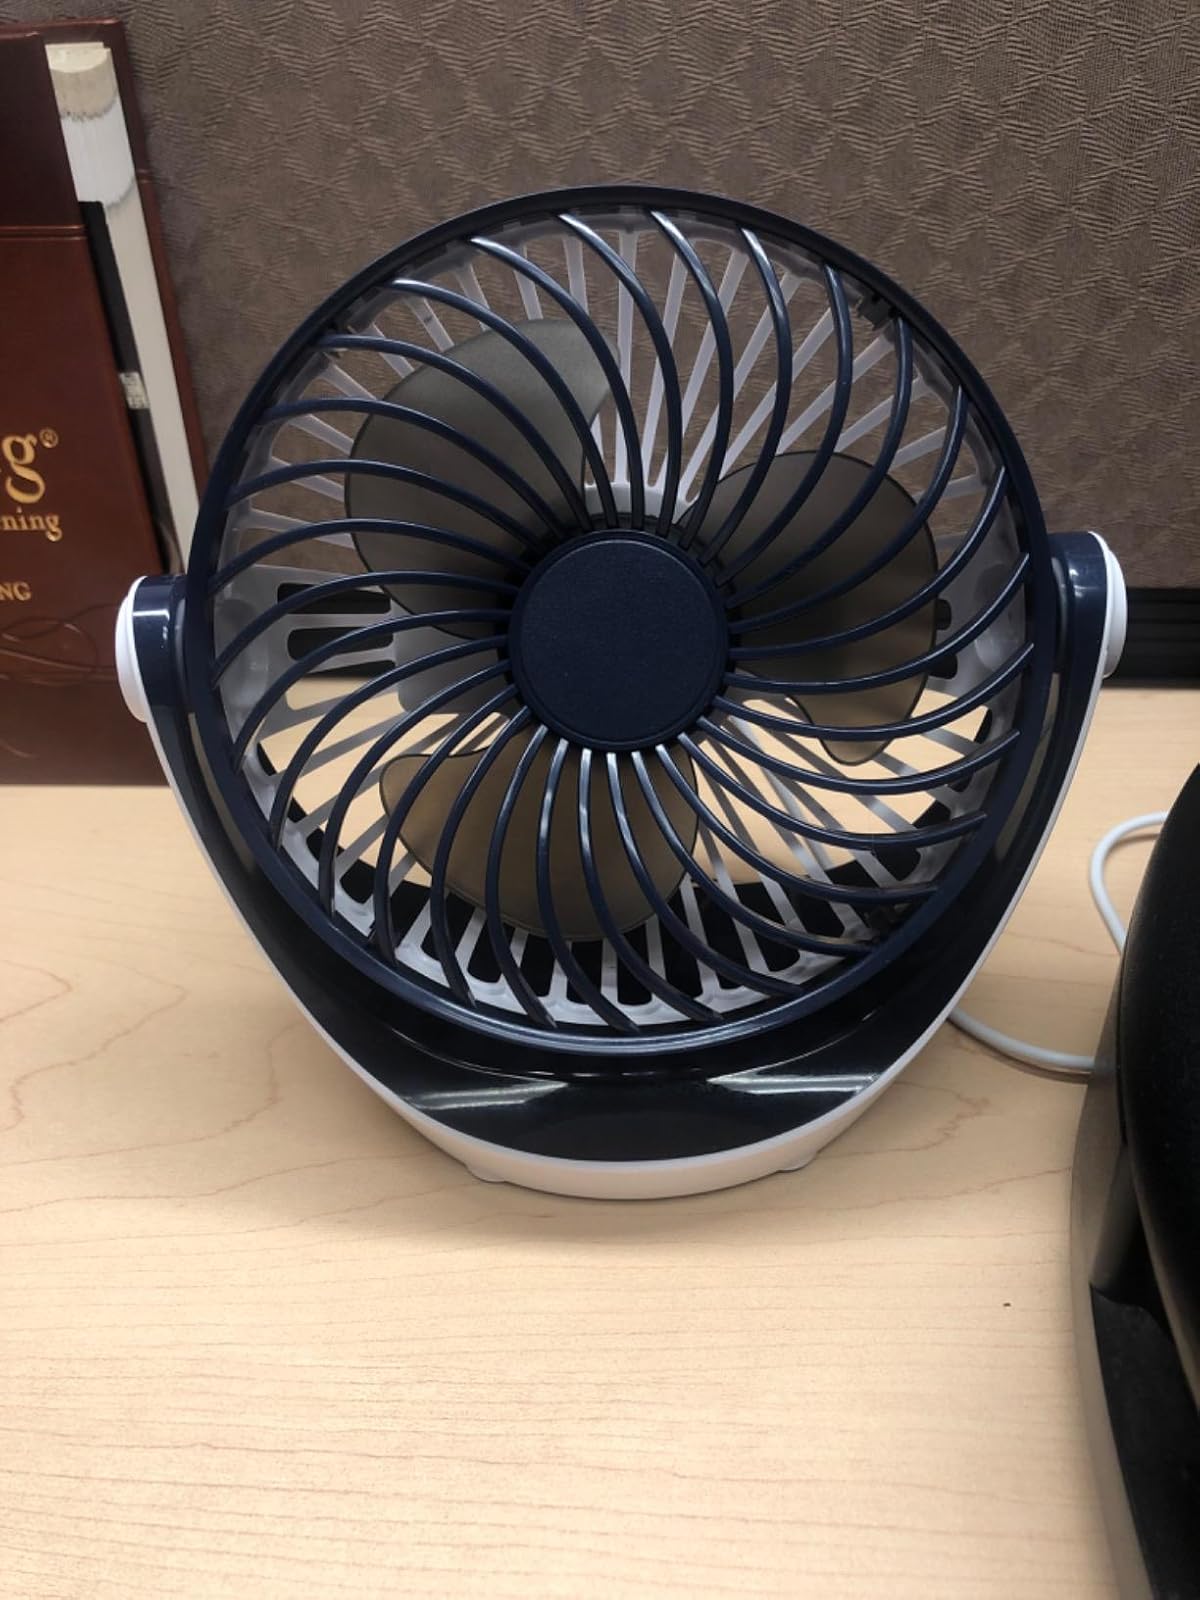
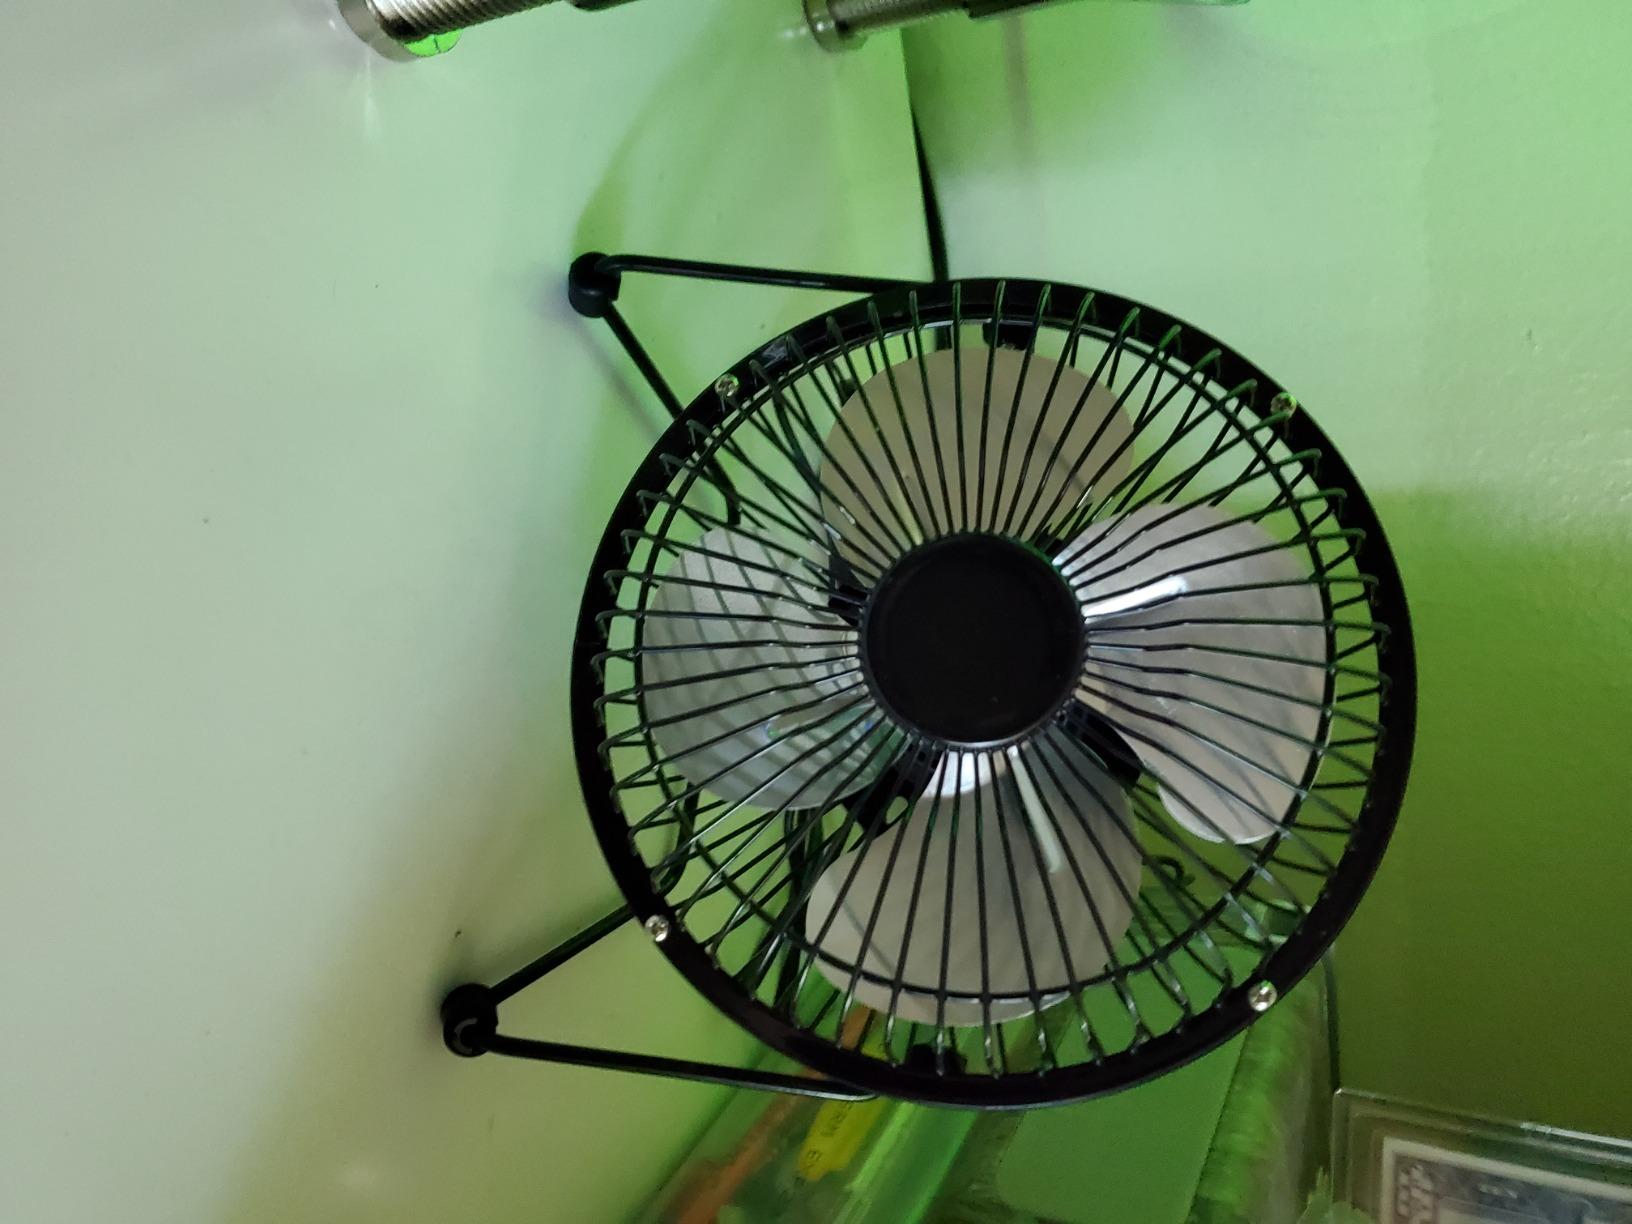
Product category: fan
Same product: no